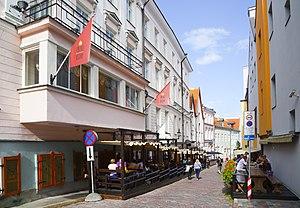
Tallinn est la capitale de l’Estonie et le principal port du pays. Elle est située sur la côte du golfe de Finlande, qui fait partie de la mer Baltique. Son ancien nom, en usage jusqu’en décembre 1918, est Reval en allemand, ou Revel en russe, qu’on désignait alors en français sous la forme Réval.